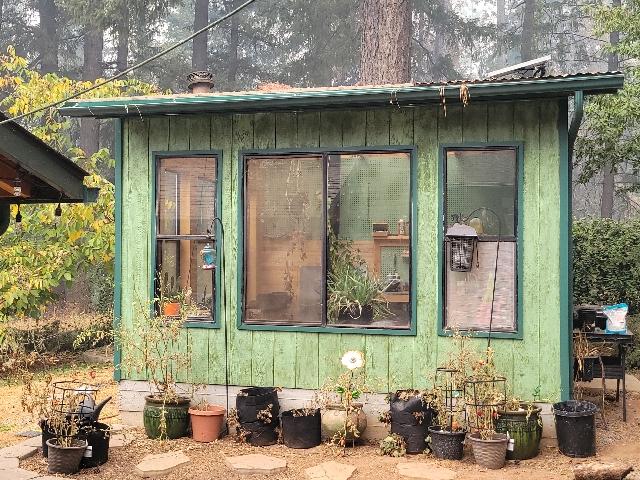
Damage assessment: no_damage